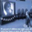
Label: television